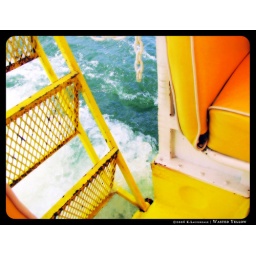
taking a duck boat tour in Little Rock, Arkansas